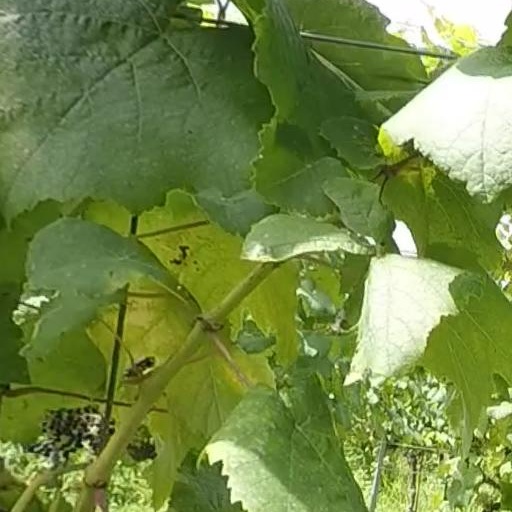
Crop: grape